The Path of Totality

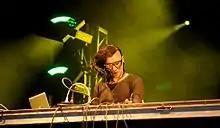
Korn collaborated with electronic music producer Skrillex on the album

"The Path of Totality" is claimed by the band to be a fusion of their traditional sound with dubstep. Korn collaborated with a number of producers for the album with each producing their own individual tracks. Roadrunner released the following statement: